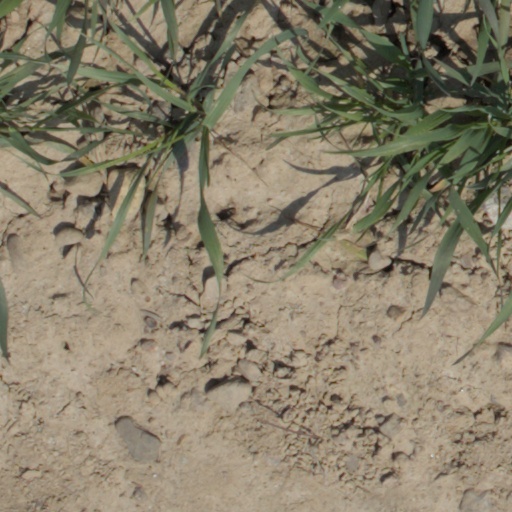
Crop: wheat